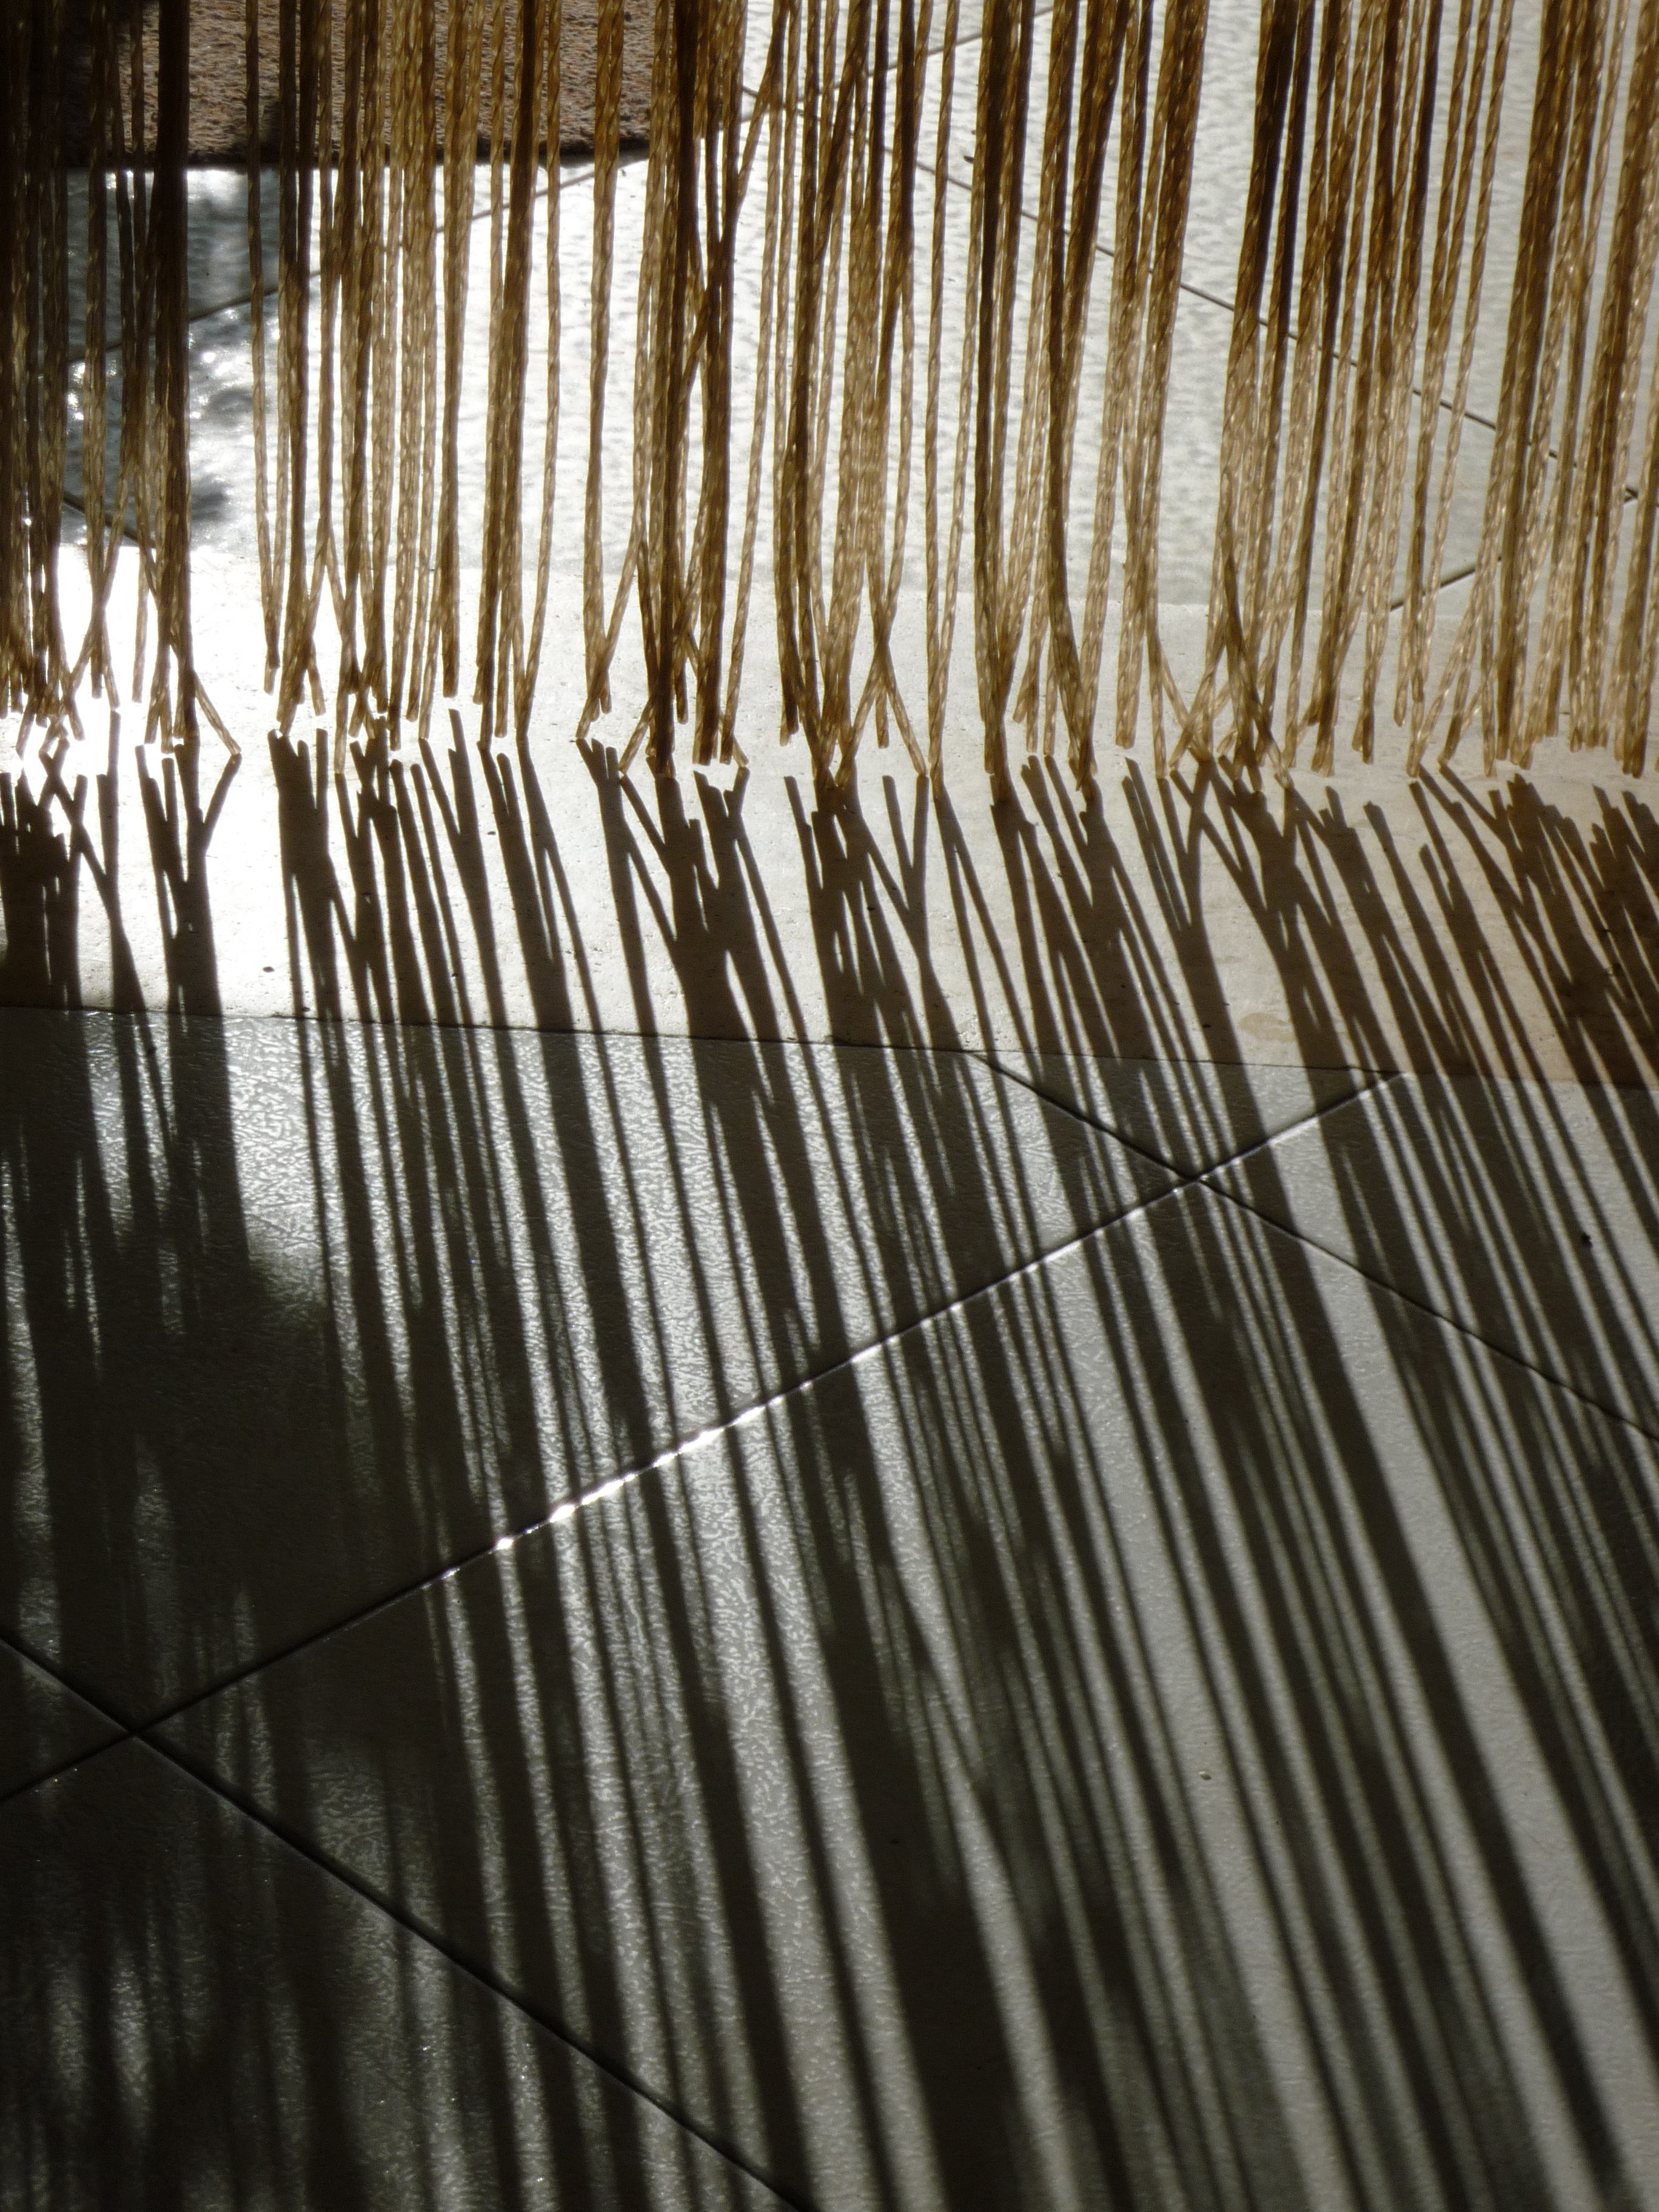
branch, light, wood, sunlight, floor, line, shadow, material, interior design, reflections, bamboo, light and shadow, open door